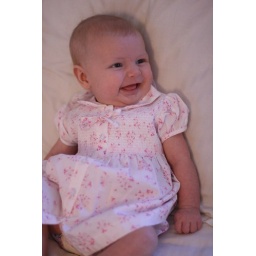
Lily in her white dress